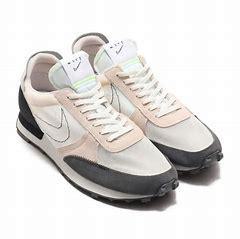
Brand: Nike
Model: Dbreak Type